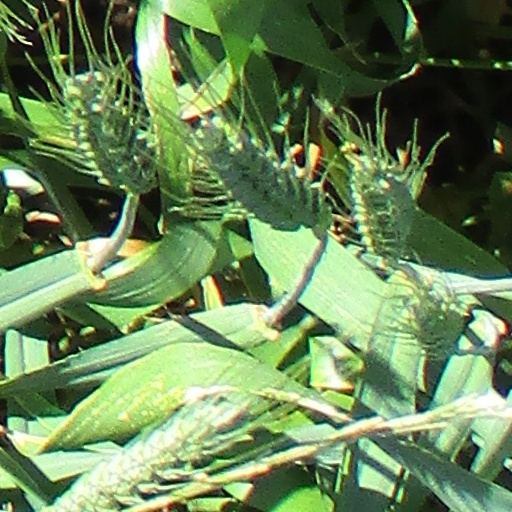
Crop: wheat